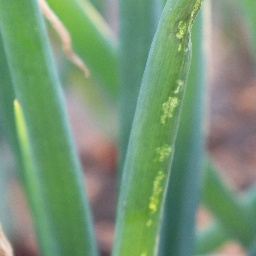
Label: Iris yellow virus